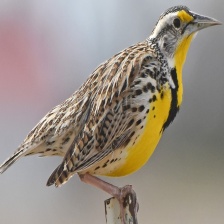
Species: EASTERN MEADOWLARK
Scientific name: STURNELLA MAGNA